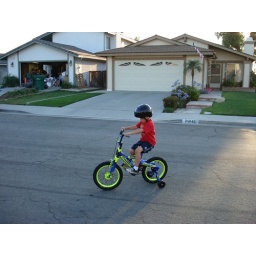
Jaden got a bike for his birthday and now he's our riding in the street